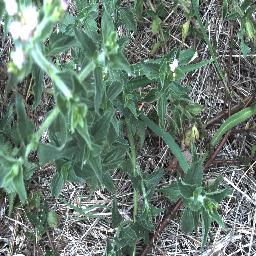
Label: siam_weed